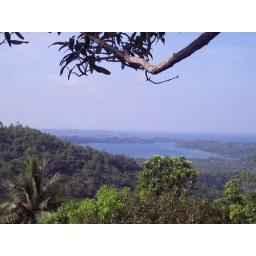
Guimaras is an island in the Philippines that contains a number of white sand beaches.....